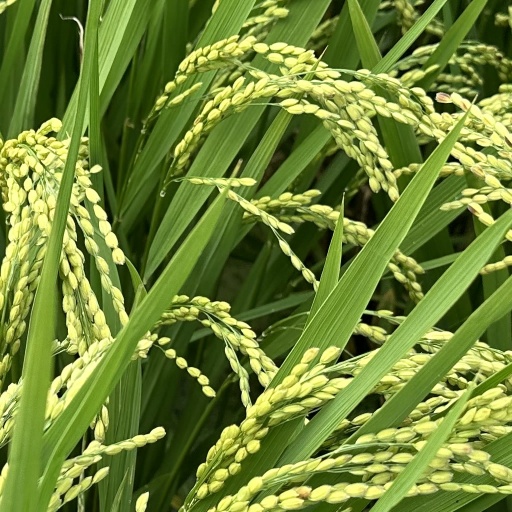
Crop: rice